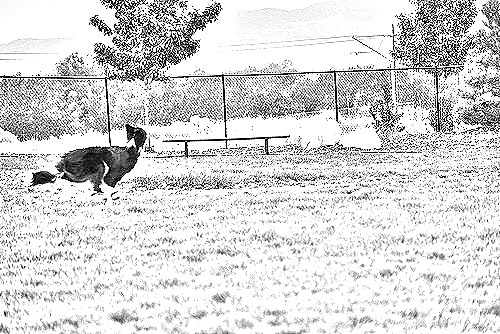
Portrait style: Sketch Portrait